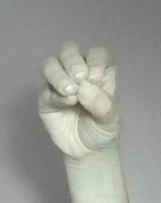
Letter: ha